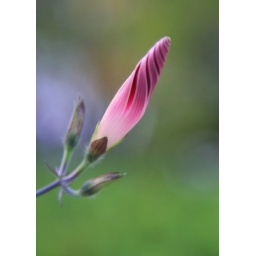
I was walking by a lamp post and I noticed the morning glory growing on it.Linfield College Campus